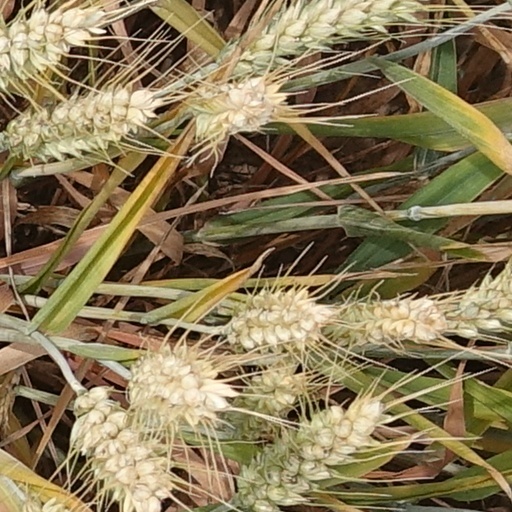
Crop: wheat